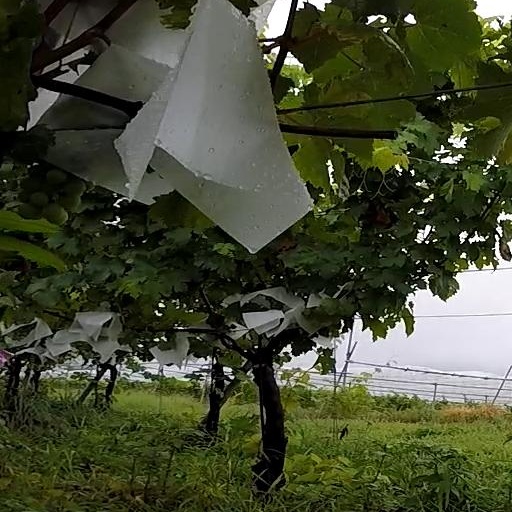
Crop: grape